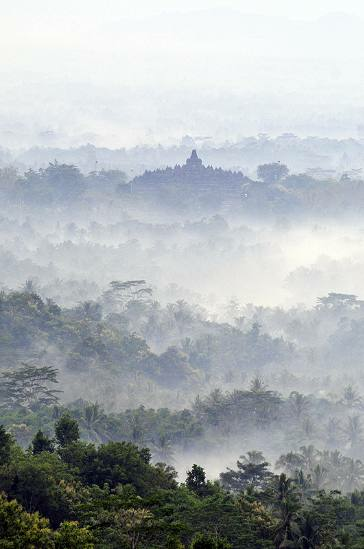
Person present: No